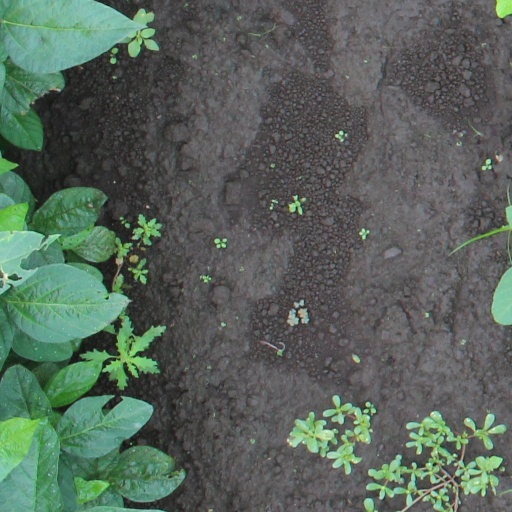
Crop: soybean